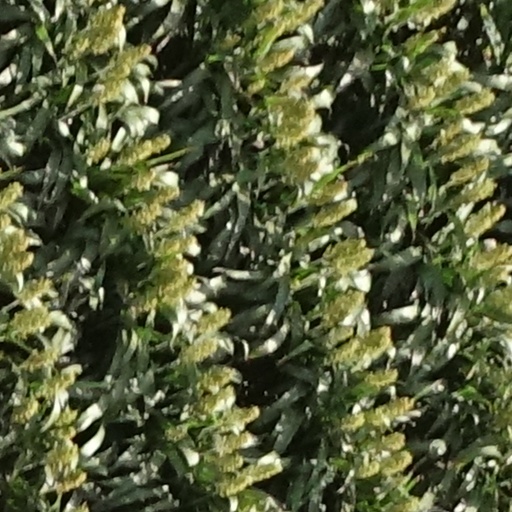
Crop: sorghum